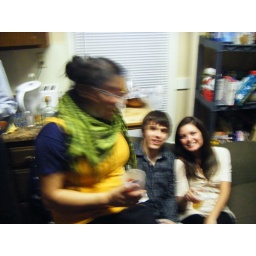
girl in yellow = me